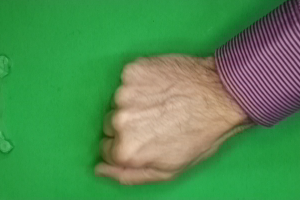
Label: rock